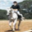
Label: horse